Milko Kalaidjiev

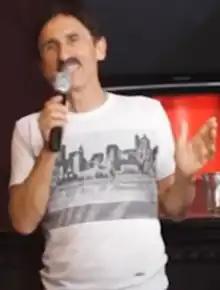
Milko Kalaidjiev in 2013.

Mihail Panayotov "Milko" Kalaidjiev (Bulgarian: Михаил Панайотов Калайджиев - Милко) is the first Bulgarian singer signed to the Payner label. He was born on 23 September 1951 in Svilengrad, Bulgaria.